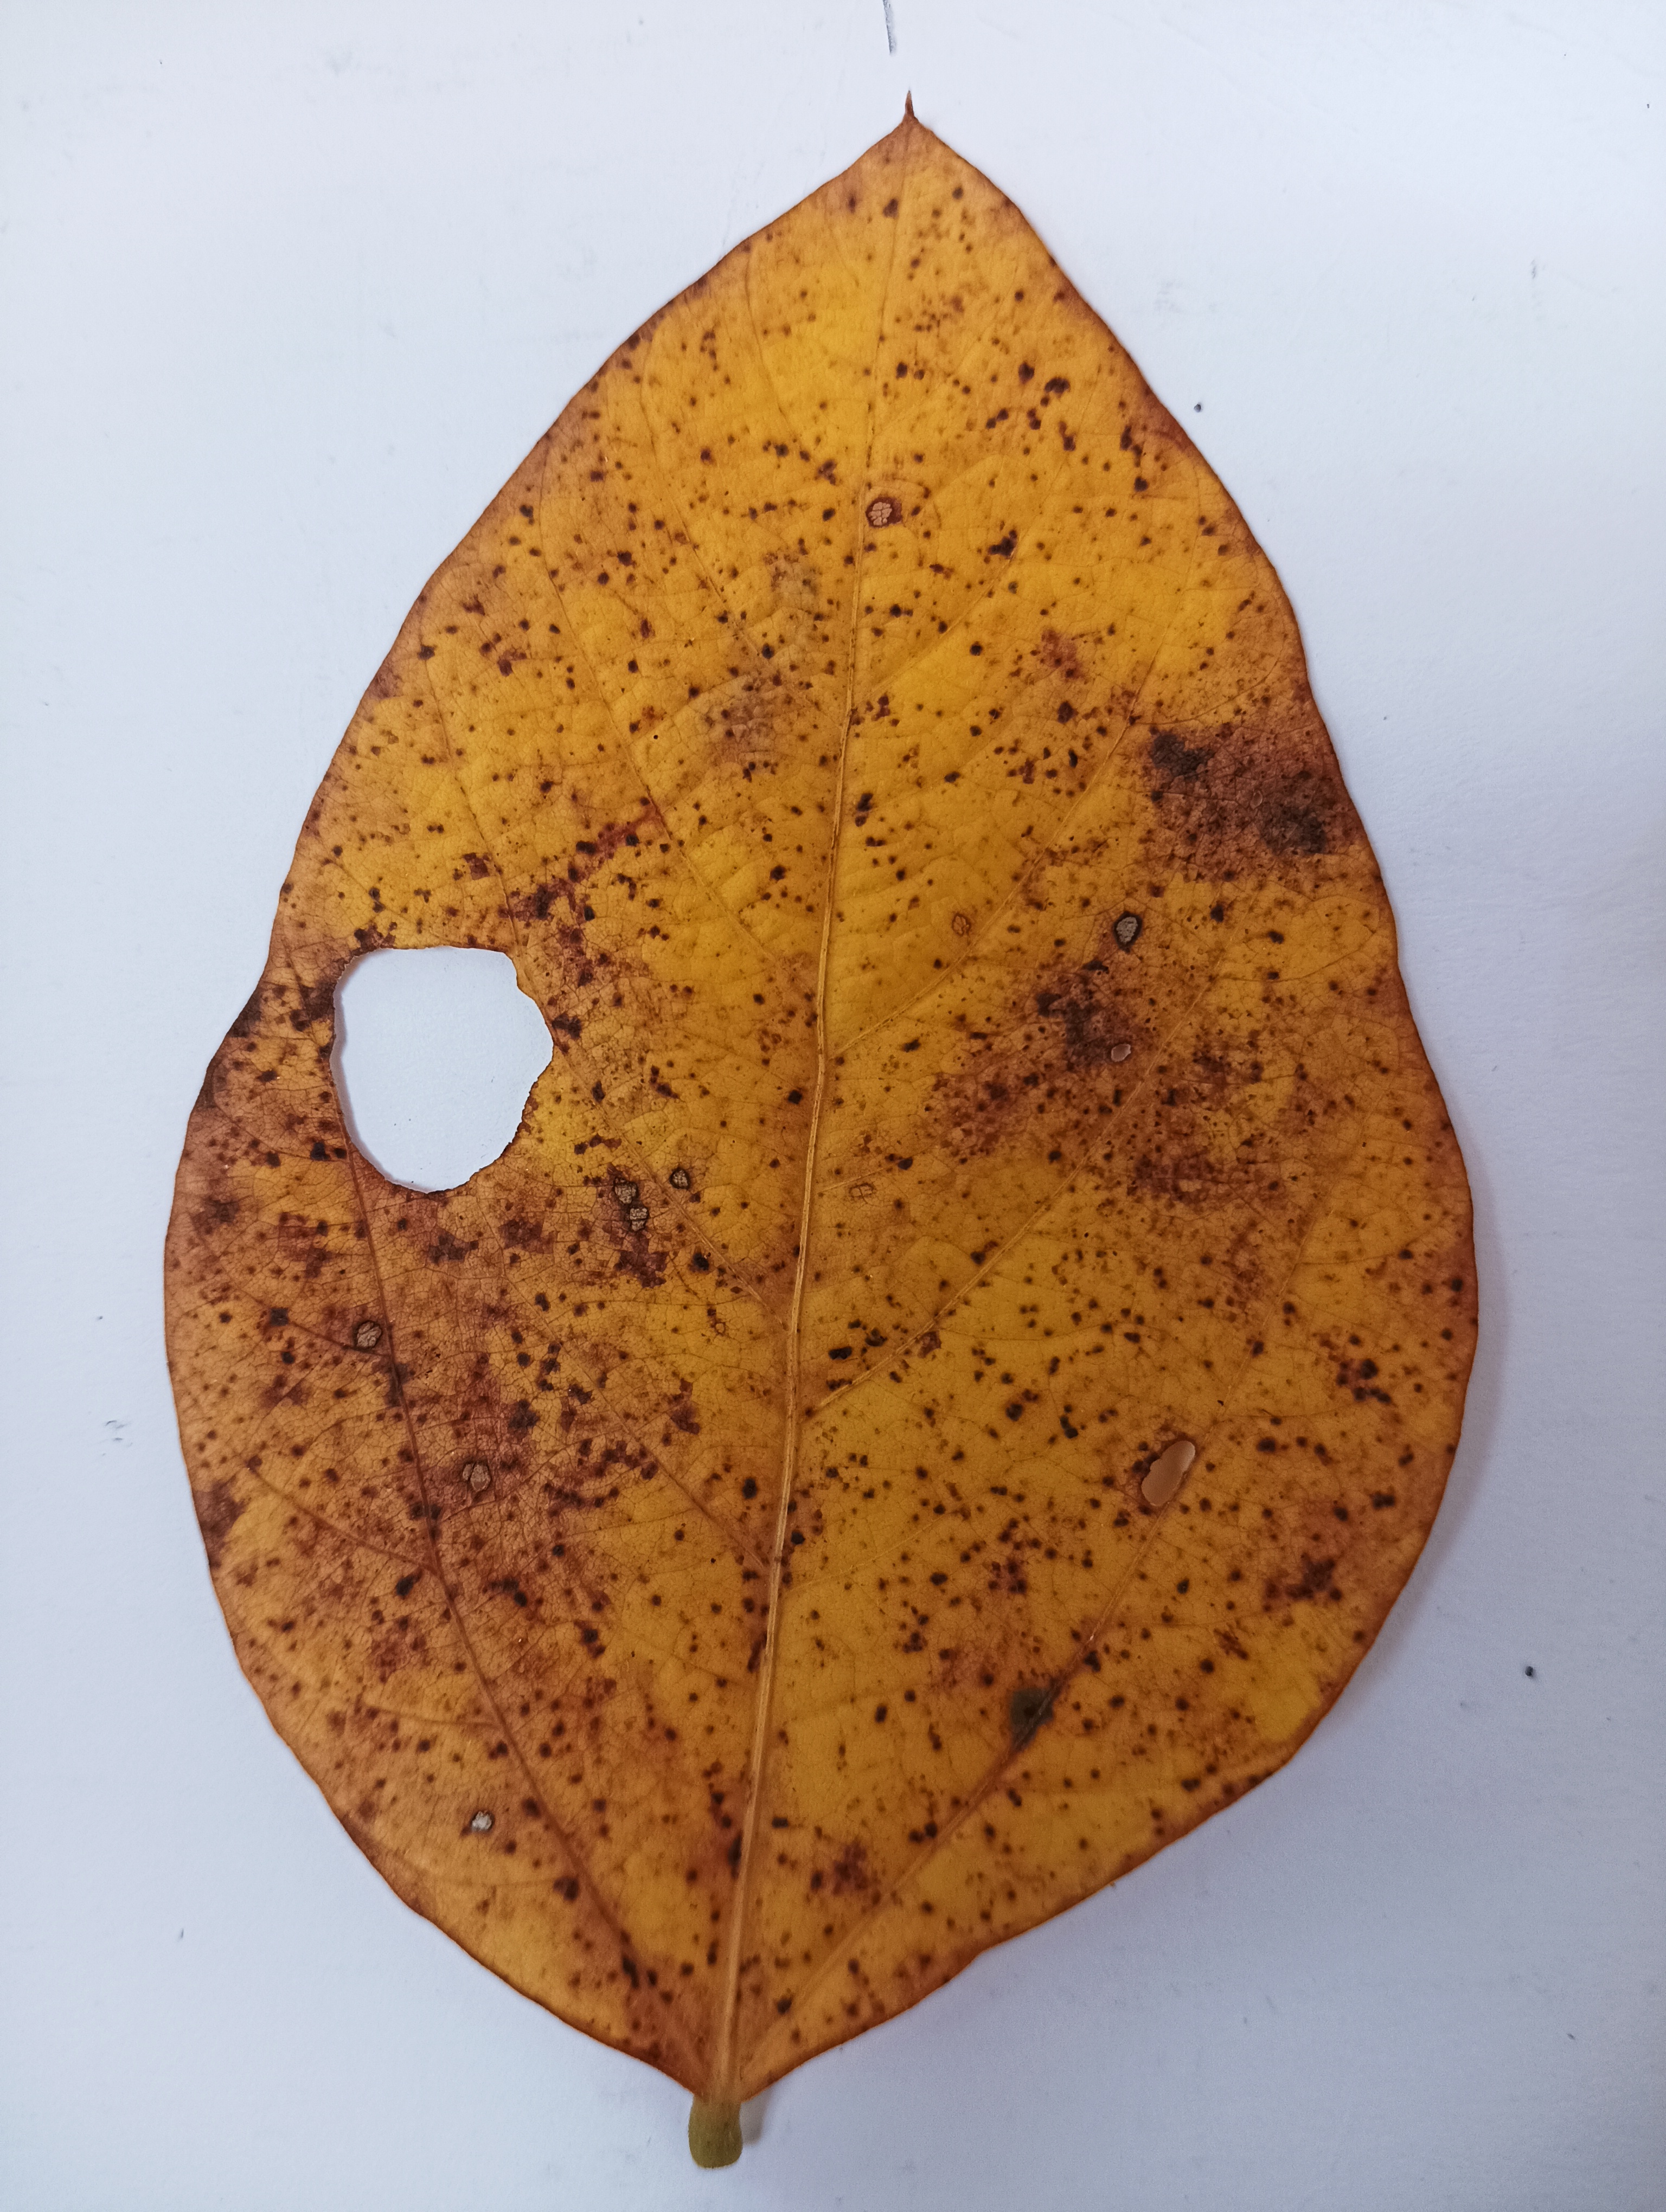
Label: Septoria_Brown_Spot